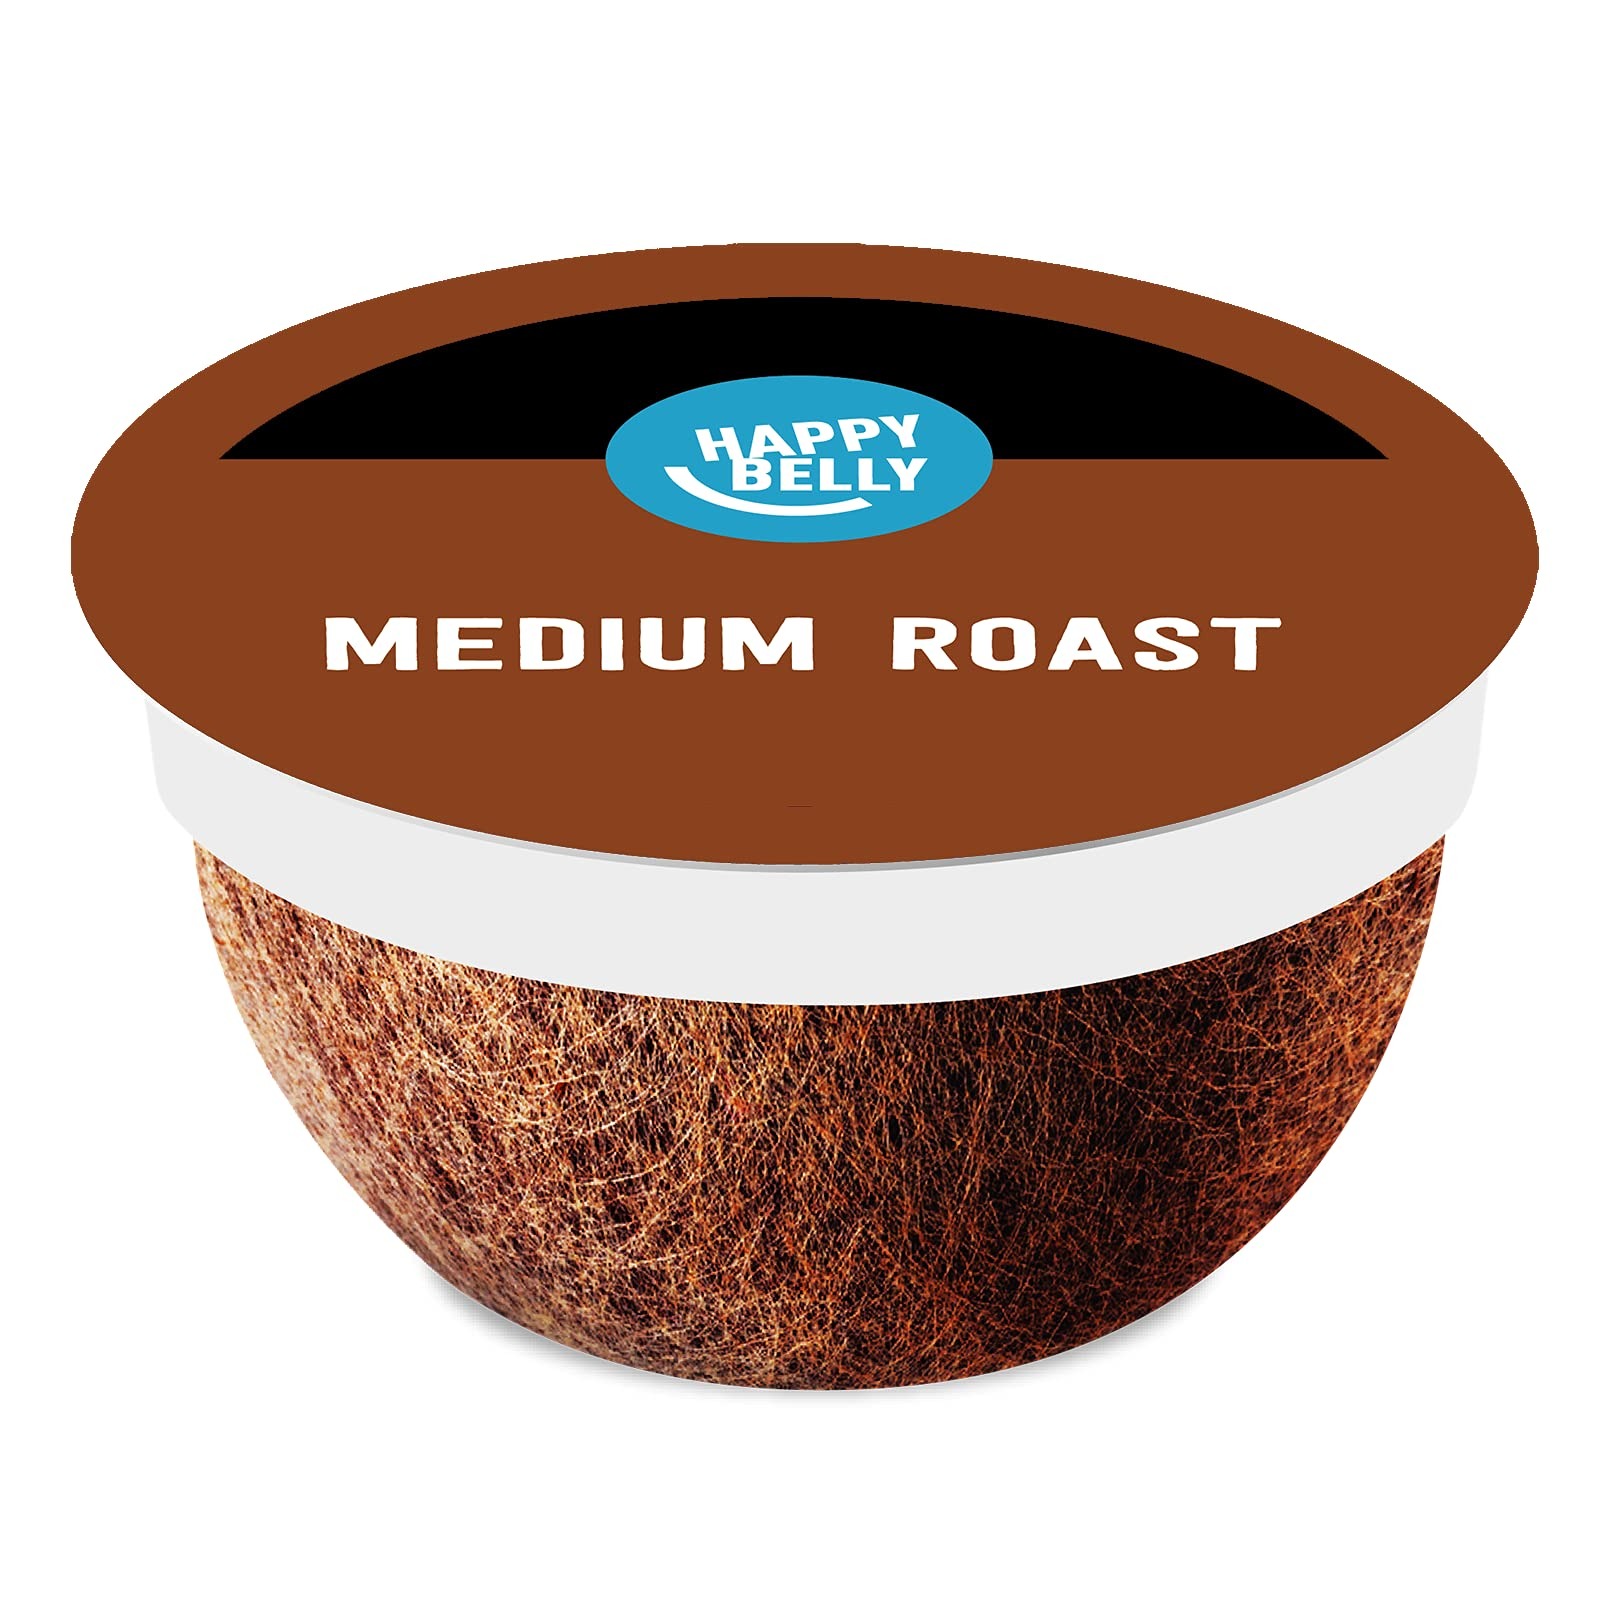
Item Name: Amazon Brand - Happy Belly Medium Roast Compostable Coffee Pods, Compatible with K-Cup Brewer, 96 Count
Bullet Point 1: Contents: One box of 96 count Happy Belly Medium Roast Coffee Pods
Bullet Point 2: Quality Ingredients: 100% Arabica coffee
Bullet Point 3: Sustainable Standards: Rainforest Alliance Certified—a better future for people and nature
Bullet Point 4: K Cup Brewer Compatible: Designed for use in K Cup style single serve brewers including 1.0 and 2.0. Some users experience brew difficulty with 5 punch K Supreme models. Our simple Happy Belly coffee pods allow you to enjoy a satisfying single serve brew
Bullet Point 5: Taste Experience: Settle in with the warming aroma and smooth flavors of delicious coffee
Bullet Point 6: Kosher
Bullet Point 7: An Amazon brand
Value: 96.0
Unit: Count

Price: 25.99